Creation Festival

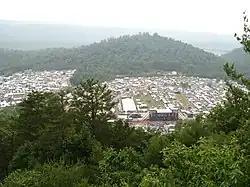
Creation Northeast 2006

Creation Festival, commonly shortened to Creation, was an annual four-day Christian music festival in the United States. According to its organizers, it was the "Nation's Largest Christian Music Festival." Average attendance was between 50,000 and 100,000 annually. In late March 2023, the festival's website included a pop-up window announcing the end of the longstanding event, thanking all who had taken part, and providing statistics on the number of people affected over the years. Ticket holders were promised refunds and launch of a "New Vision for 2024" was mentioned.